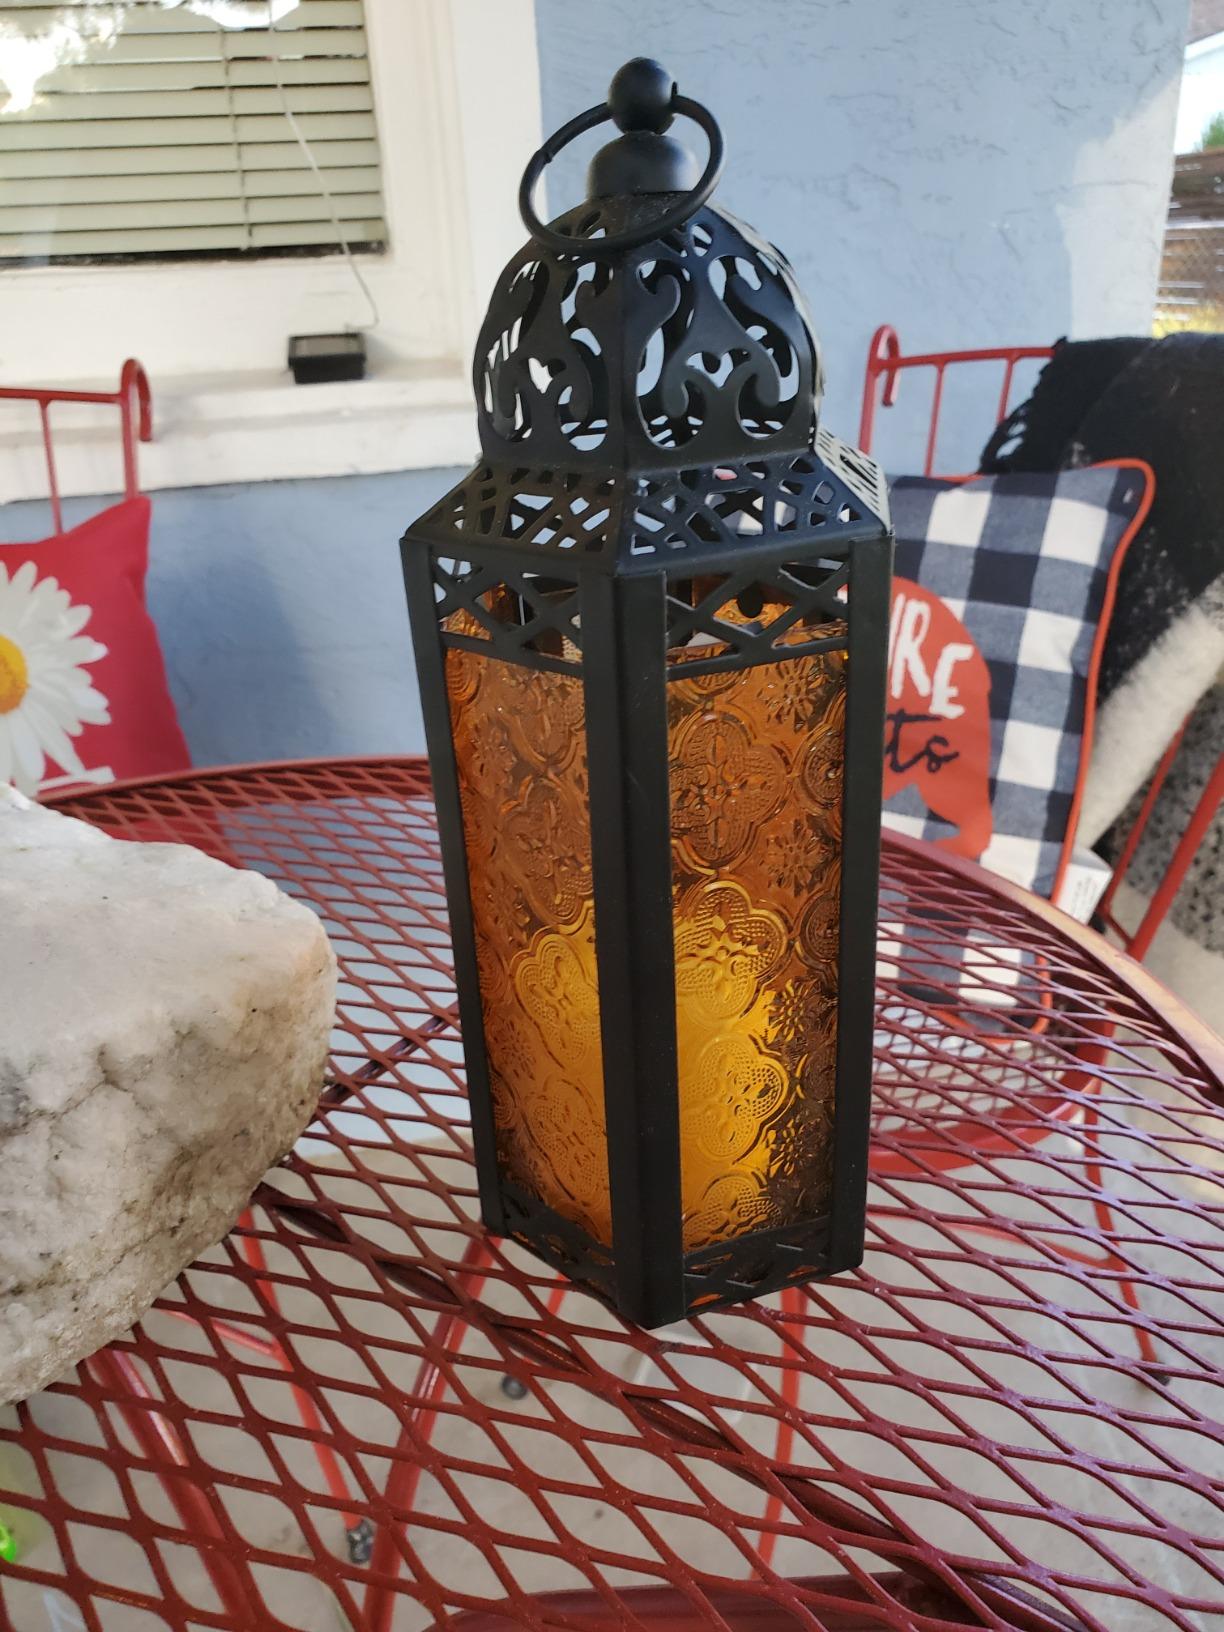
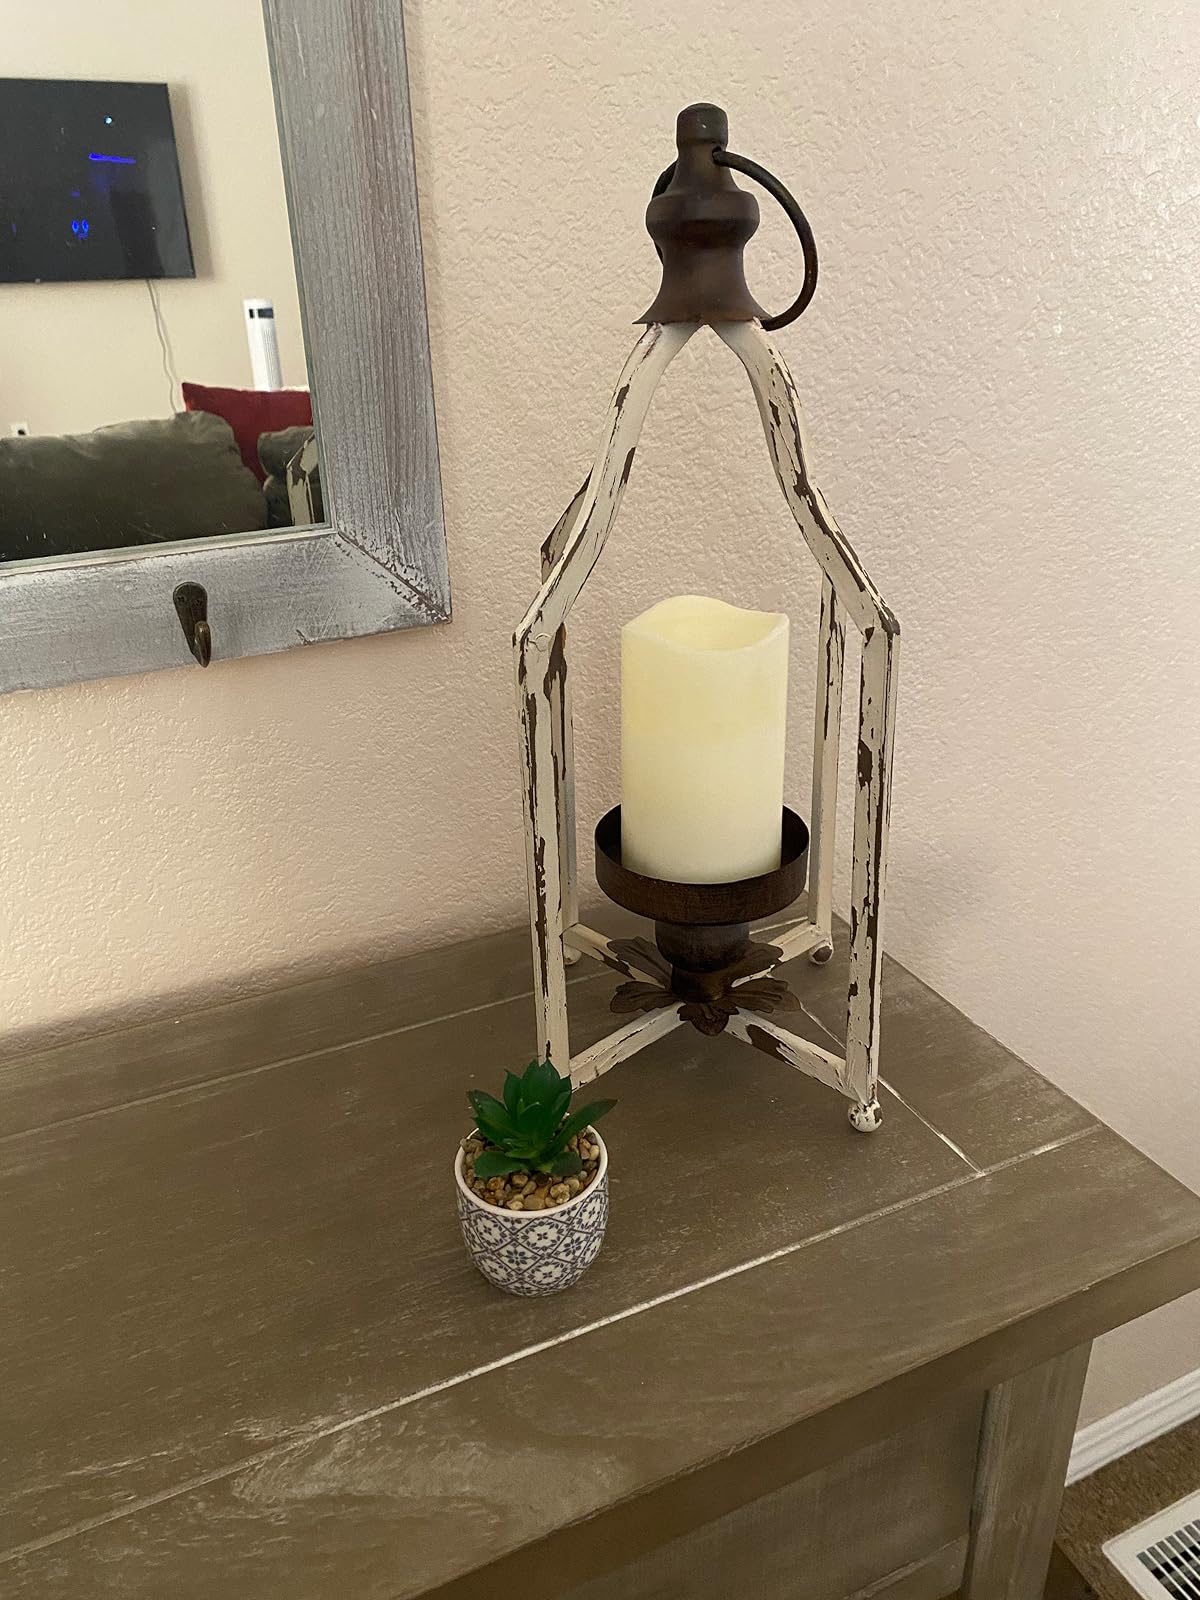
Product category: lantern
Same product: no